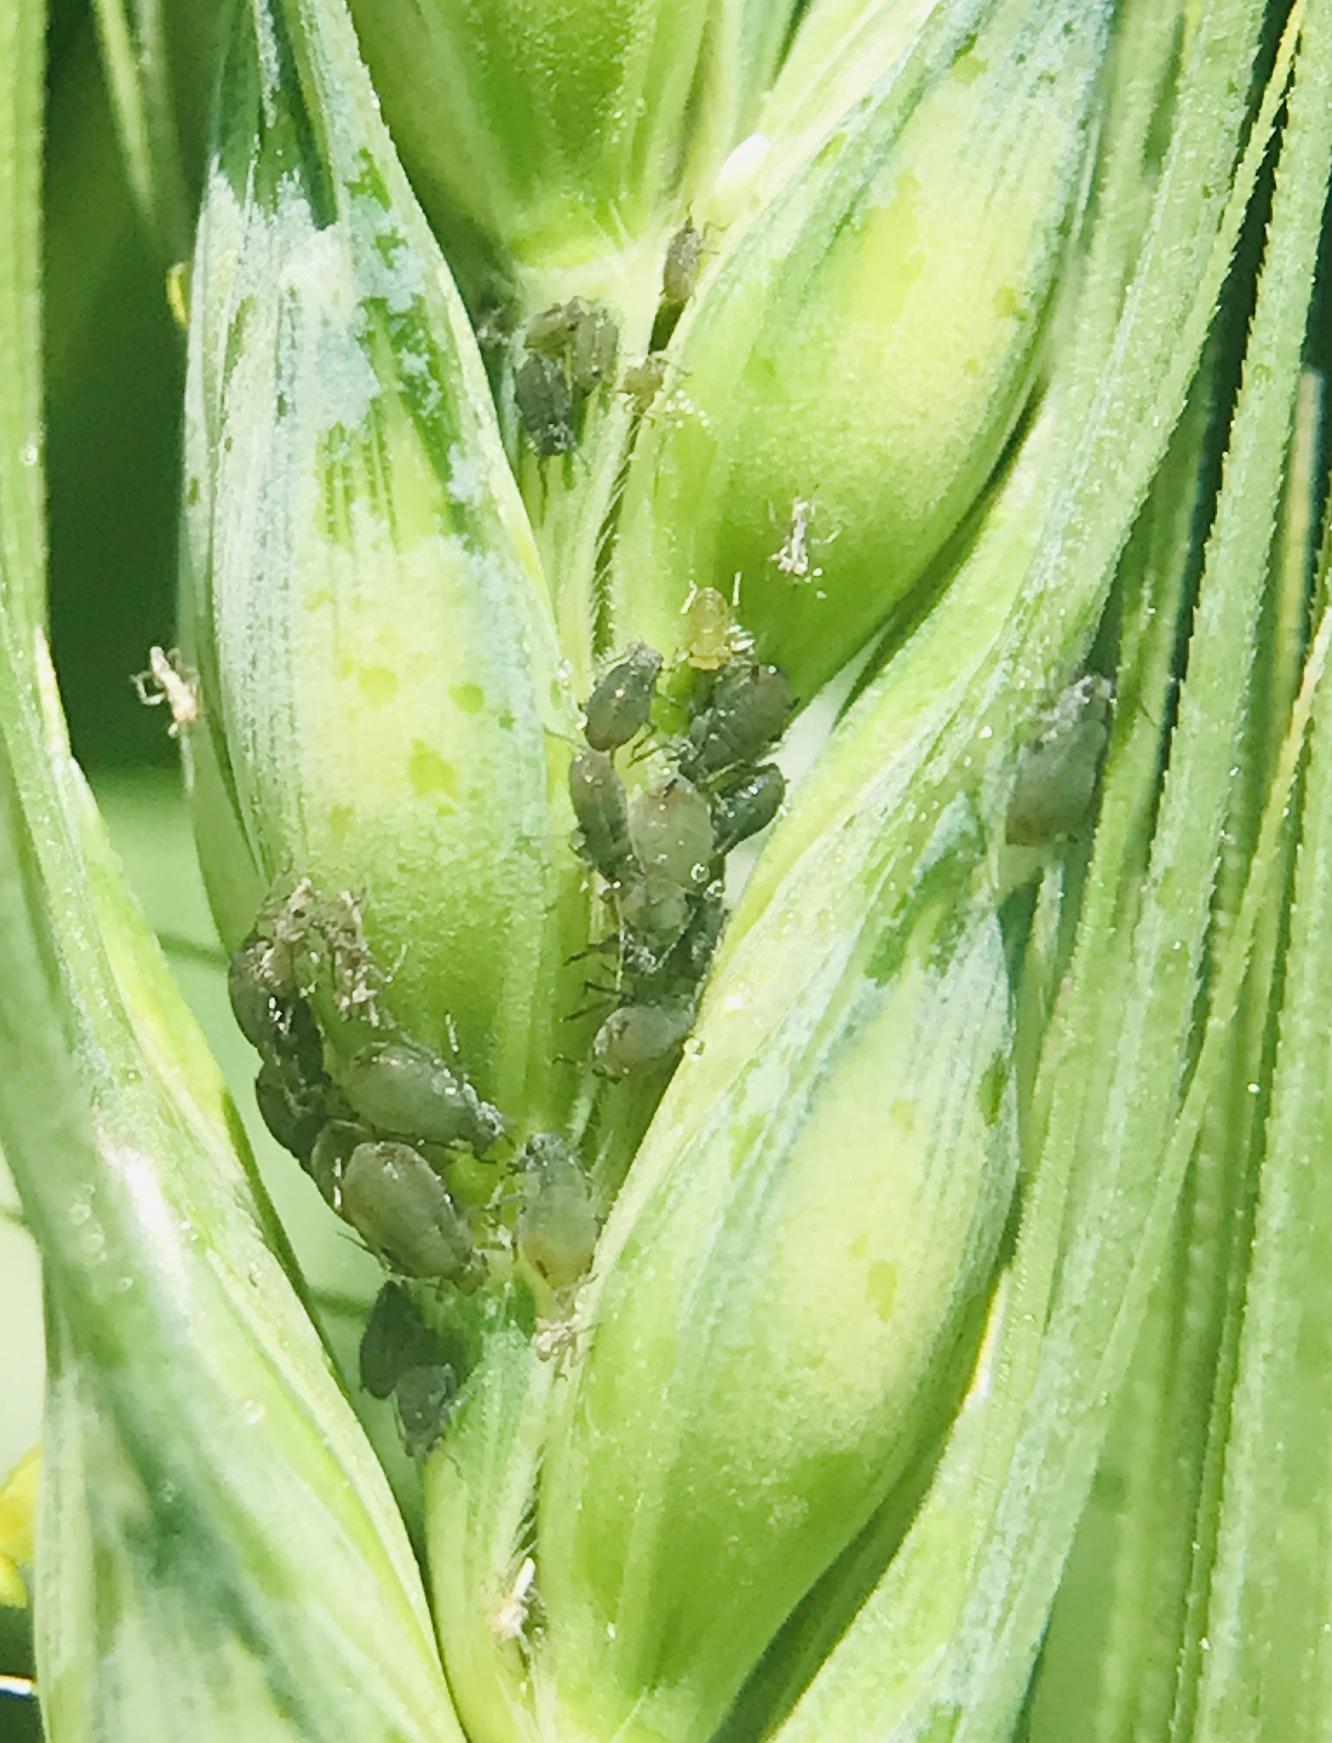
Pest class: bird_cherry_oat_aphid